Italian immigration in Minas Gerais

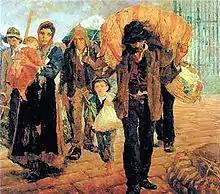
"Os emigrantes ("The Emigrants")", by Antonio Rocco (1910).

Decree no. 612, from March 6, 1893, regulated Law no. 32, which represented a great advance in the immigration policy of Minas Gerais since it changed its administrative structure. From this moment on, the recruitment of immigrants was no longer done through contracts in Brazil but directly in Europe. To this end, the Superintendence of Immigration in Europe was created. Minas Gerais was the first state to establish an office of such importance abroad.